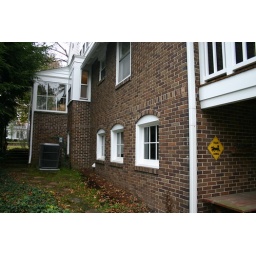
side of house, basement windows on bottom (laundry room) and side porch by kitchen